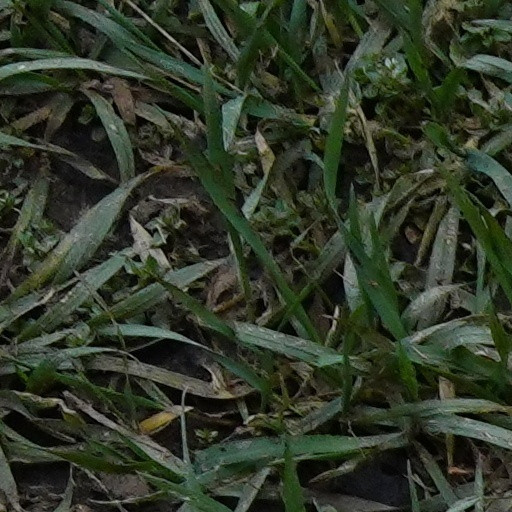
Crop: wheat